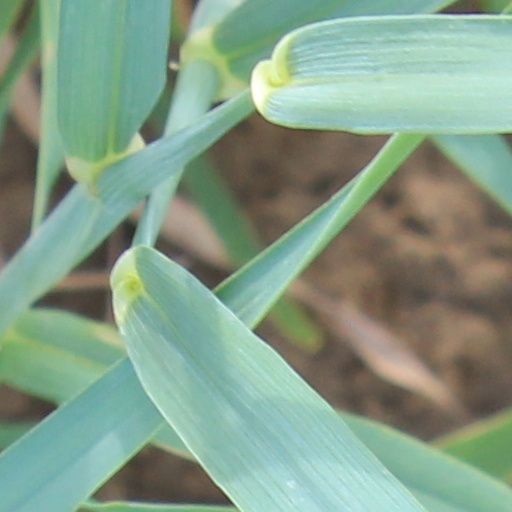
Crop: wheat